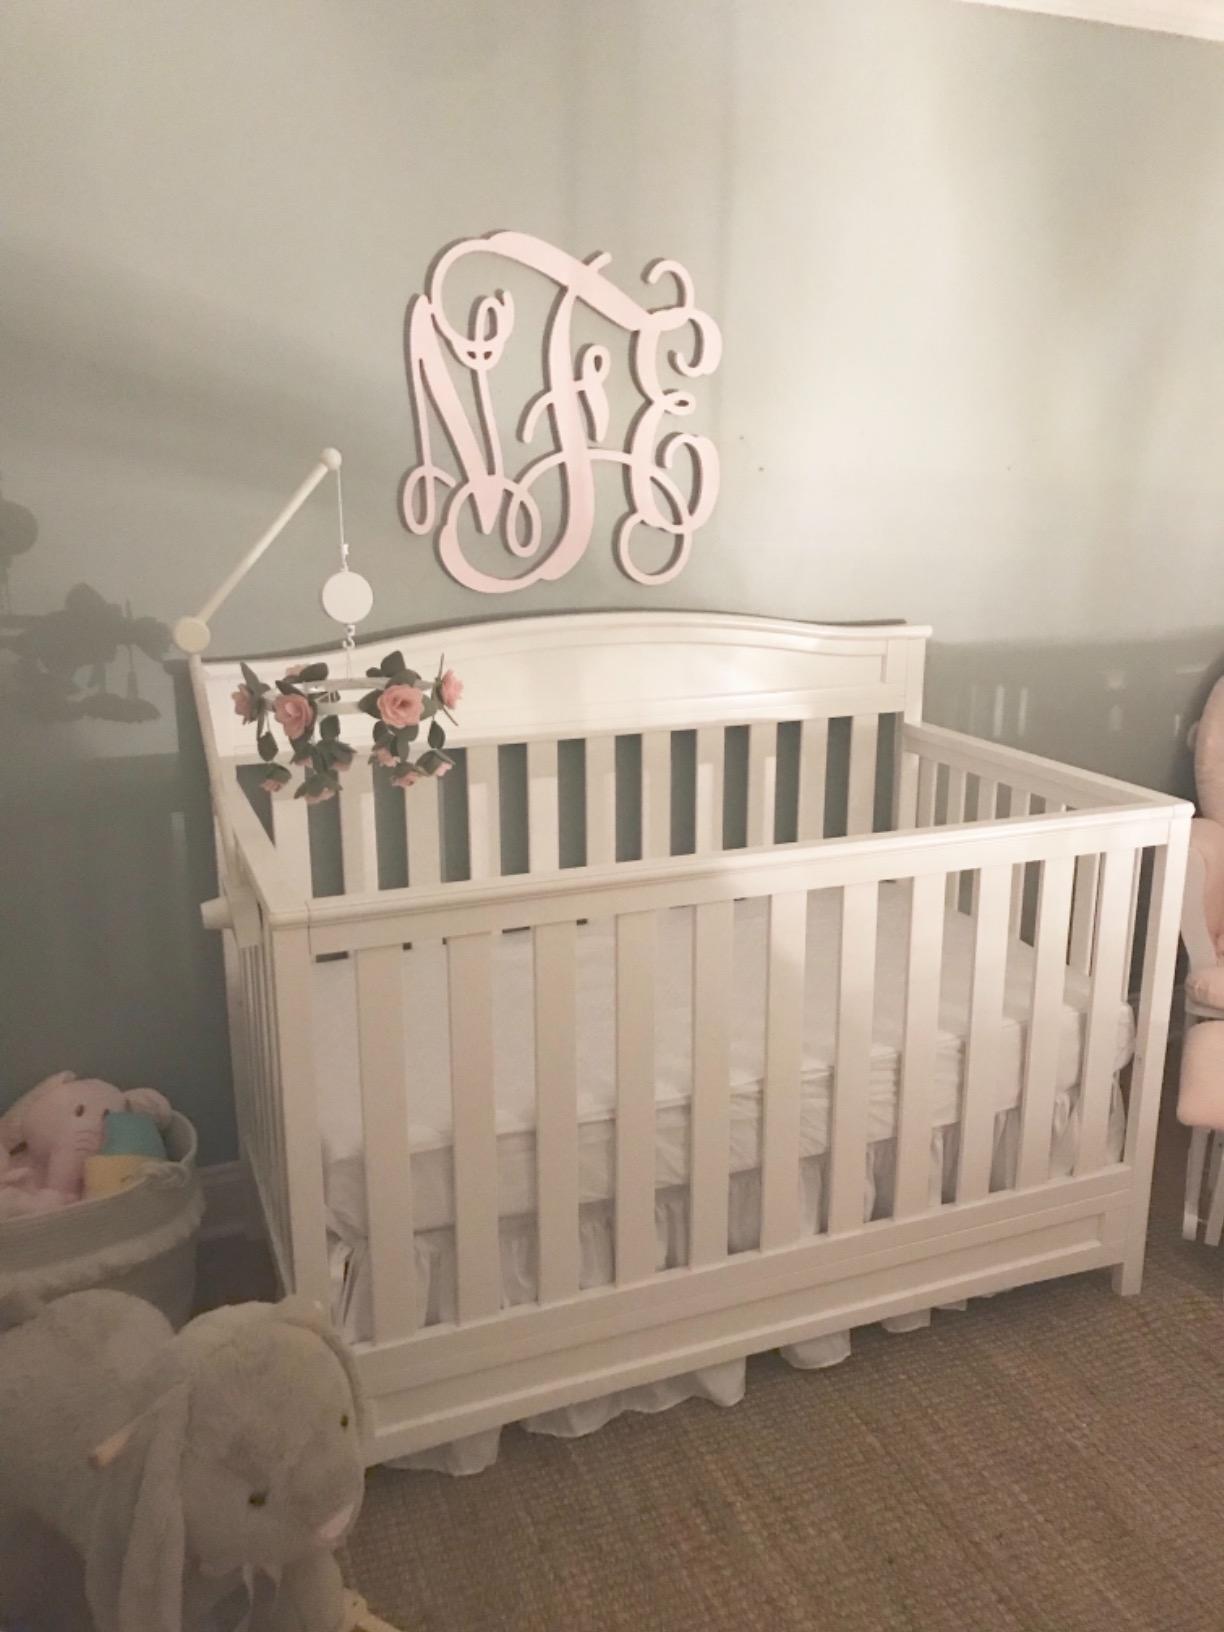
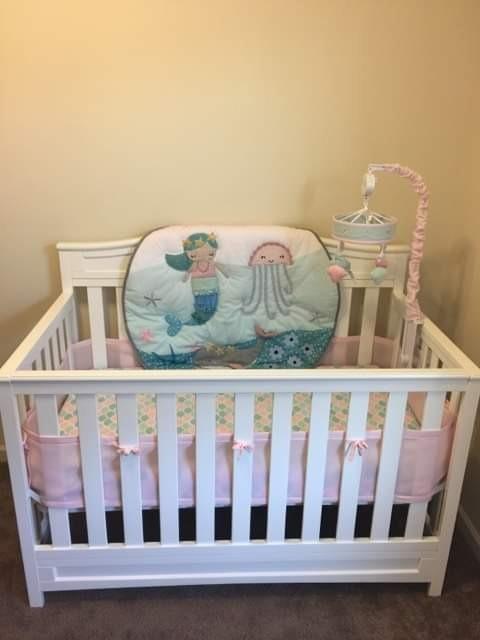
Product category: products_crib
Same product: yes